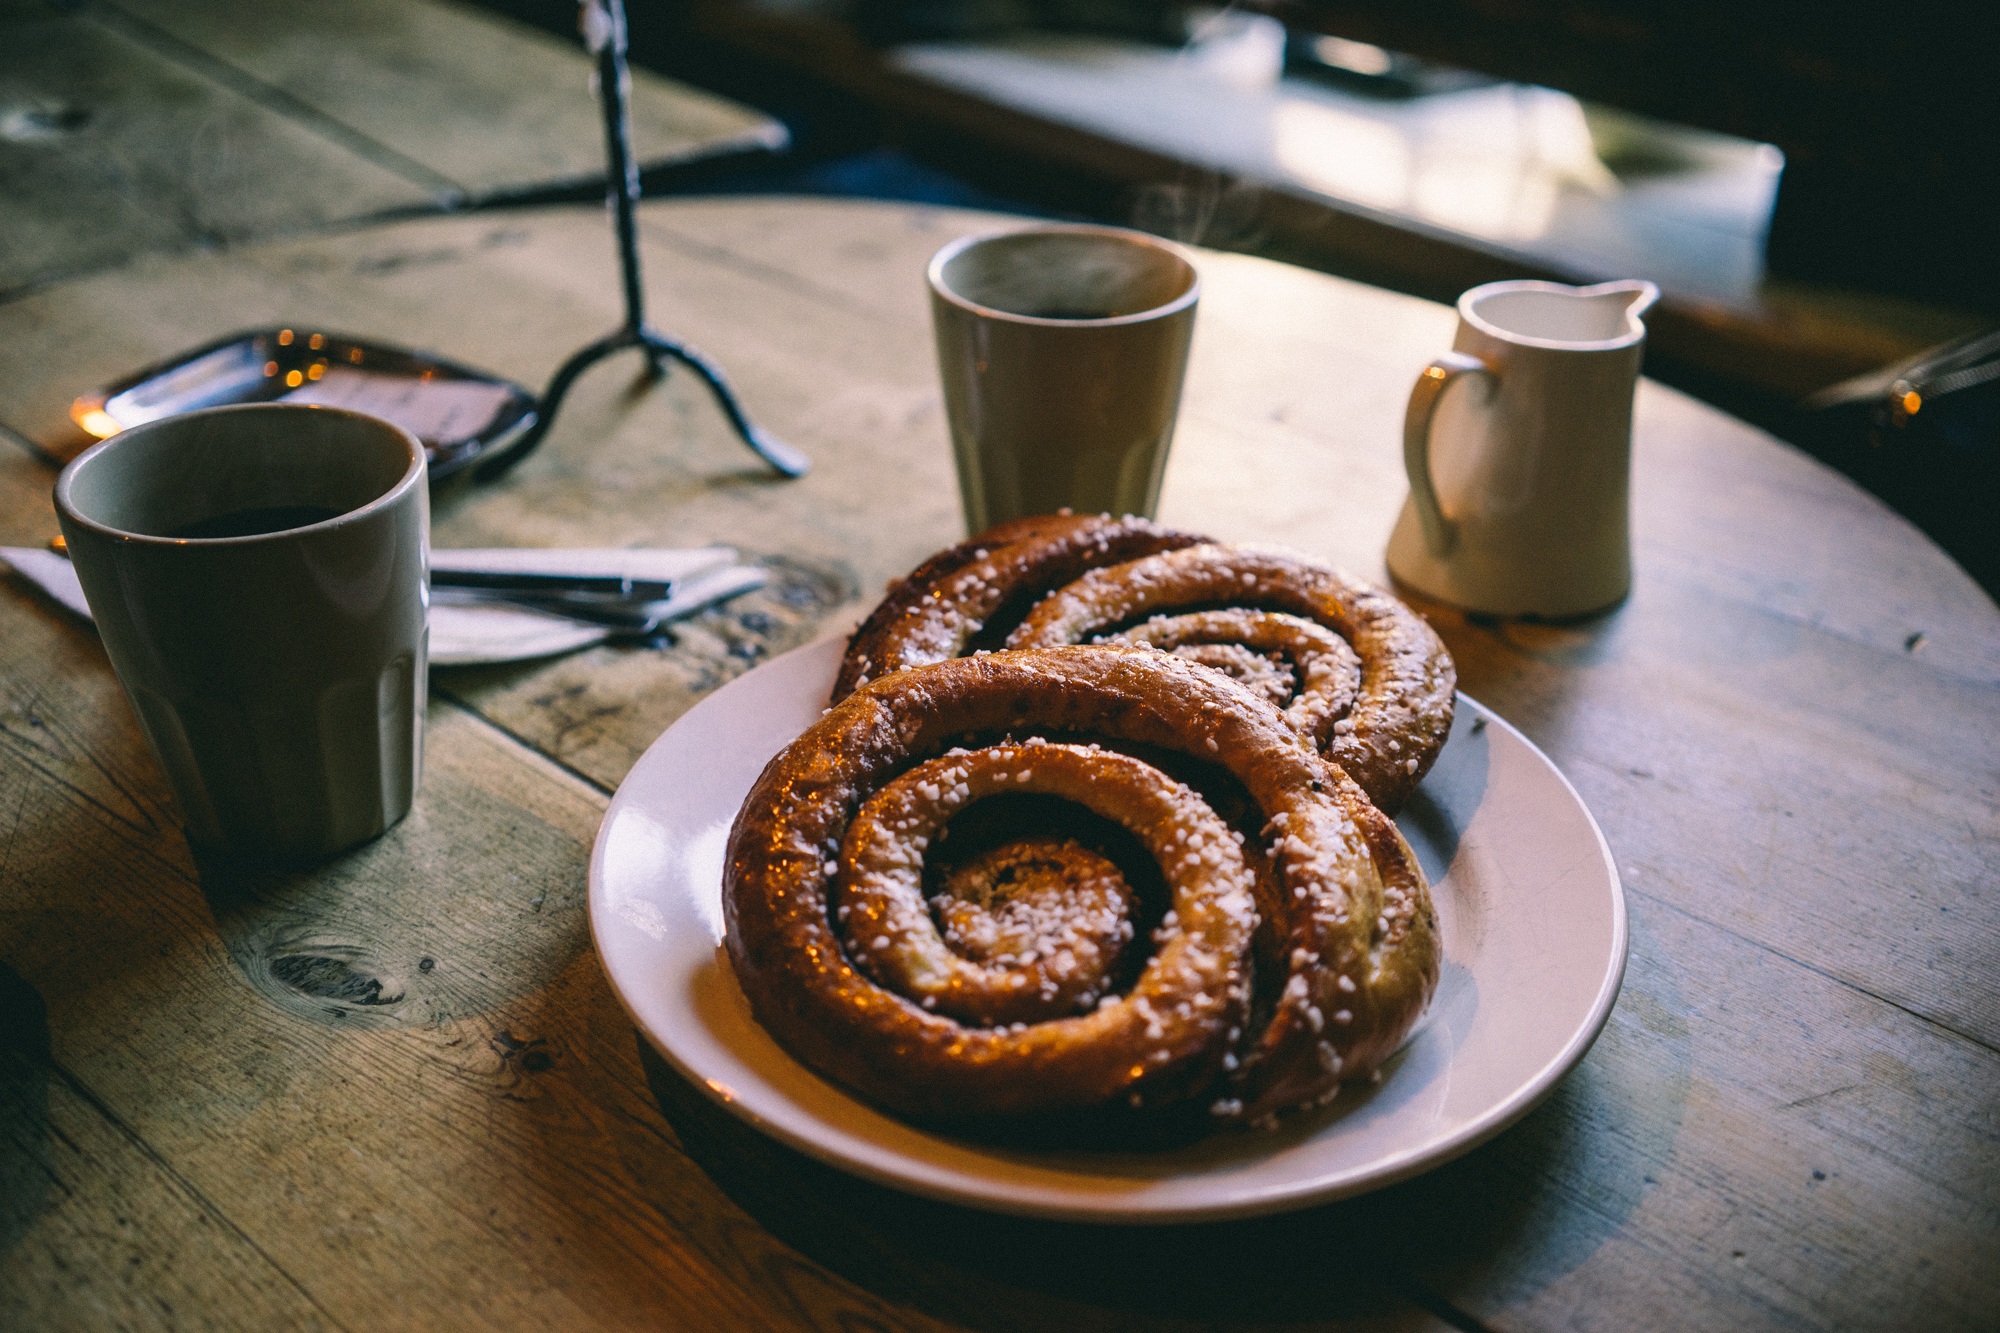
cafe, restaurant, dish, meal, food, fresh, drink, breakfast, chocolate, baking, healthy, mug, snack, dessert, cuisine, delicious, pastry, bakery, product, eating, icing, nutrition, tasty, vegetarian, break, sweetness, baked goods, flavor, snack food